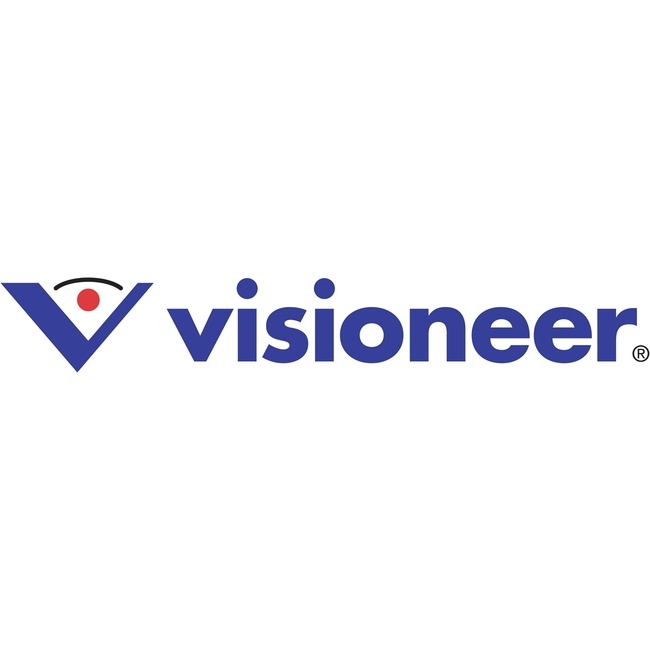
Visioneer VisionAid Maintenance Kit
Visioneer VisionAid Maintenance Kit VisionAid is a maintenance kit for ADF Patriot 430 & DocuMate 152. The kit includes cleaning supplies and instructions for maintenance of your scanner.
Brand: Visioneer, Inc
Category: Electronics > Print, Copy, Scan & Fax > Scanner Accessories > Scanner Cleaning Kits